Wish You Were Here Tour

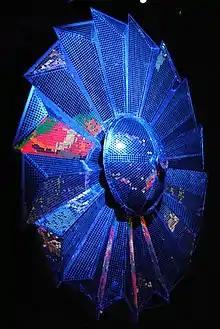
Rotating flower-petal mirror ball, used to reflect spotlights during concerts from 1975 to 1977; displayed at the exhibition

The band performed two sets for the tour. The first set included songs from "Wish You Were Here" and early versions of songs from "Animals" under working titles. The second set consisted of the entire "The Dark Side of the Moon" album with "Echoes" performed as an encore.